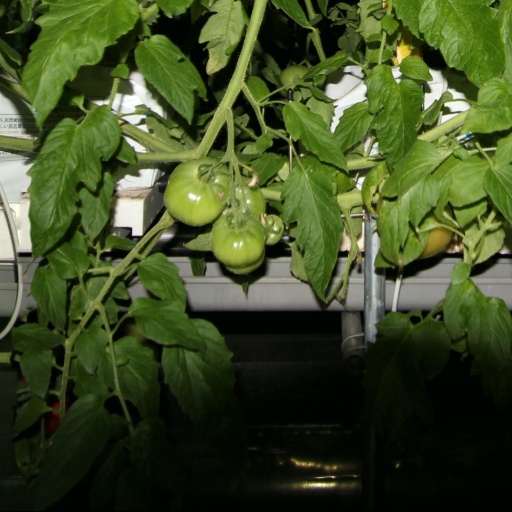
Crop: tomato